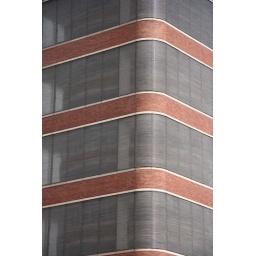
the glass tube windows in the tower at the Johnson Wax building in Racine, Wisconsin (Frank Lloyd Wright, 1939)